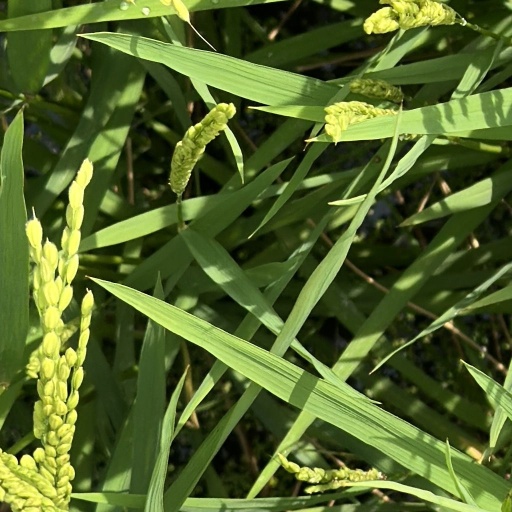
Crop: rice